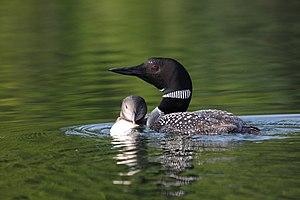
Deux Plongeons huard (Gavia immer), un adulte et un juvénile. Lac Blue Sea, Québec (Canada).中文（简体）‎: 普通潜鸟（Gavia immer）的成鸟和幼鸟，拍摄于加拿大魁北克省蓝海湖。